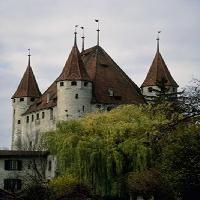
Weather: cloudy or overcast